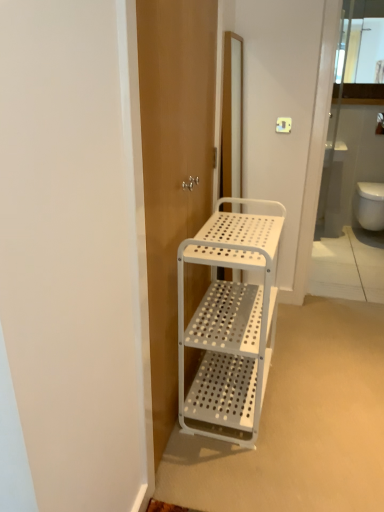
Question: From the image's perspective, locate the screen door lying below the white perforated cabinet at upper center. Please provide its 2D coordinates.
Answer: [(0.451, 0.330)]